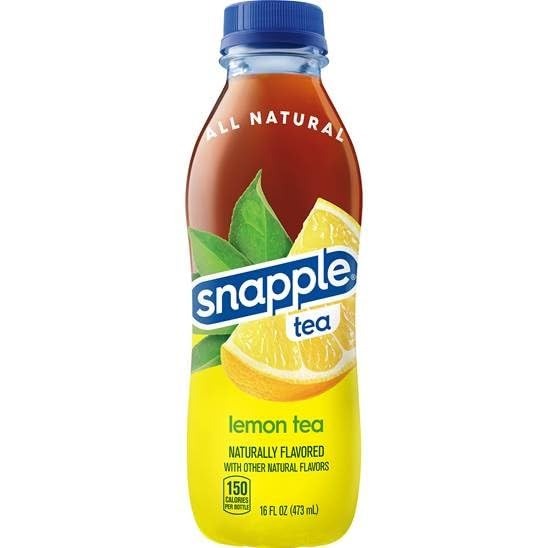
Item Name: Snapple, Lemon Tea, Recycled Bottle, 16 Fl Oz
Bullet Point 1: FLAVOR: Snapple Lemon Tea is made from the juicy flavor of lemon.
Bullet Point 2: SNAPPLE TEA: Snapple Lemon Tea is made from the finest blend of black and green tea leaves.
Bullet Point 3: QUALITY: Our teas, fruit drinks, and lemonades are always made from quality ingredients.
Bullet Point 4: ALL NATURAL: Snapple Lemon Tea is all natural, with no artificial flavors or sweeteners.
Bullet Point 5: 100% RECYCLED: Our 16oz and 20oz bottles are recyclable and made from 100% recycled plastic (excludes cap and label).
Value: 16.0
Unit: Fl Oz

Price: 1.34